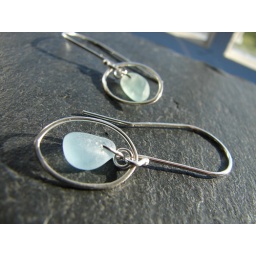
Little drops of aqua sea glass suspended in hand formed sterling silver ovals.